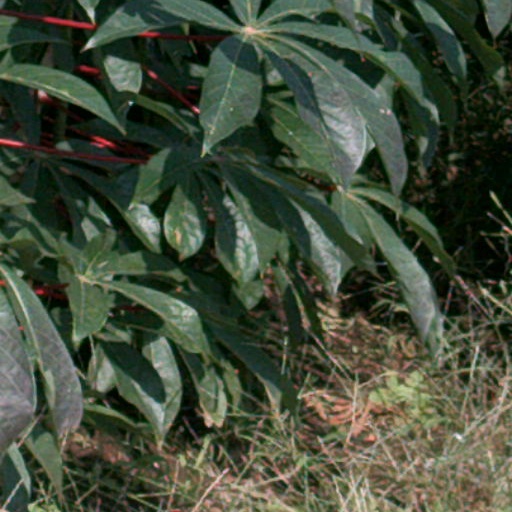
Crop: cassava